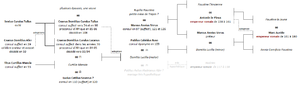
La famille des Domitia Lucilla (maior et minor, mère et fille), à l'époque des Antonins. Arbre non exhaustif.
Domitia Lucilla Minor, connue parfois sous le nom de Lucilla ou Domitia Calvilla, est une personnalité féminine romaine du IIᵉ siècle. Elle est la fille de Publius Calvisius Ruso Tullus et de Domitia Lucilla Maior, ce qui fait d'elle une des plus riches héritières sous le règne d'Hadrien. De son union avec Marcus Annius Verus, elle est la mère de Marc Aurèle.
Domitia Lucilla Major, fille naturelle et adoptive des frères Gnaeus Domitius Curvius, épouse de Publius Calvisius Ruso Tullus.
Publius Calvisius Ruso est le nom de plusieurs sénateurs romains des Iᵉʳ et IIᵉ siècles, dont un consul éponyme en 109 sous Trajan qui est en outre le grand-père maternel de Marc Aurèle.
Les frères Gnaeus Domitius Curvius, Lucanus et Tullus, sont des sénateurs et consulaires romains influents sous les règnes des Flaviens à Trajan. Ils sont à la tête d'une immense fortune. Marc Aurèle est leur arrière petit-fils. Les noms complets des deux frères sont Gnaeus Domitius Afer Titius Marcellus Curvius Lucanus et Gnaeus Domitius Afer Titius Marcellus Curvius Tullus. Ils sont les fils adoptifs du célèbre Gnaeus Domitius Afer, riche sénateur, brillant orateur et avocat.
Domitia Lucilla Major est une personnalité féminine romaine des Iᵉʳ et IIᵉ siècles.